Sesshū Tōyō

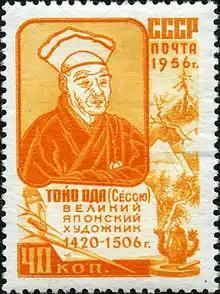
Sesshū depicted on a 1952 USSR stamp

Funded by a wealthy warrior clan that engaged in trade with China, then ruled by the Ming Dynasty, Sesshū travelled to China in 1467 as a member of a Japanese envoy. He travelled to China for three years, exploring the Chan monasteries, landscapes, and studied professional artists' Chinese paintings, rather than those by literati masters. Here, Sesshū had the opportunity to study traditional Chinese master paintings, learning about their realistic styles. During his travels from Ningbo to Peking, Sesshū felt the vastness of nature, learning from the original references used in Chinese ink painting. This influenced his following work greatly since, before visiting China, Sesshū worked under Shūbun's style. Following Sesshū's three years in China, his familiarity with Chinese landscapes showed in succeeding works as they held a distinct Chinese influence with his developing individualistic style.